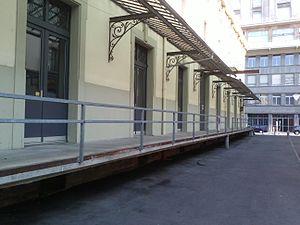
Ancien quai de chargement des entrepôts de Port Franc dans le secteur du Flon et ancienne gare aux marchandises du même nom.
La gare de Lausanne-Flon ou gare du Flon est une gare ferroviaire de Suisse. Elle se situe dans le secteur du Flon, quartier du centre de la commune de Lausanne, dans le canton de Vaud.